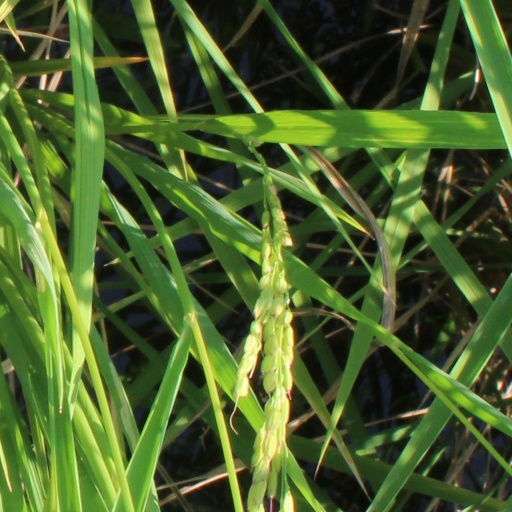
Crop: rice